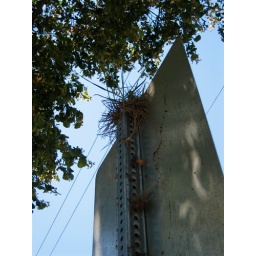
little spurt of grass growing out of the top of a street sign in berkeley